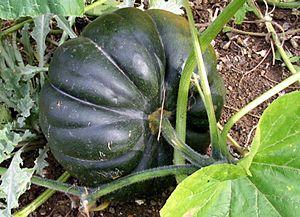
Le terme courge, ou plus rarement cougourde, désigne plusieurs espèces de plantes de la famille des cucurbitacées. Elles sont généralement cultivées pour leurs fruits comestibles mais il arrive qu'elles le soient pour leurs graines oléagineuses. Le terme désigne également leurs fruits, qui ont la propriété de se conserver facilement à maturité et qui sont utilisés en cuisine comme un légume ou donnés aux animaux.
La courge musquée est une plante de la famille des Cucurbitacées, largement cultivée comme plante potagère pour son fruit comestible à maturité. C'est l'une des cinq espèces de courges les plus couramment cultivées.